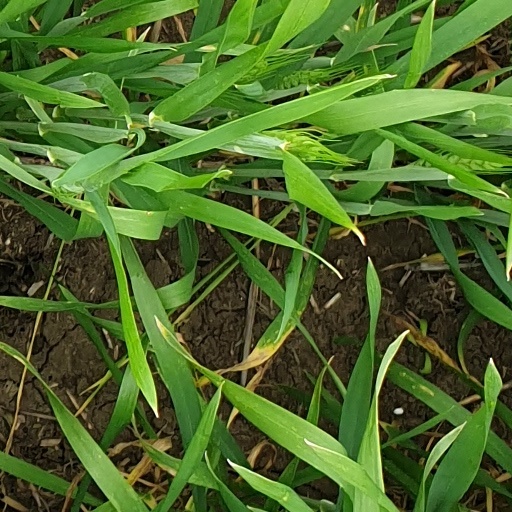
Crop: wheat